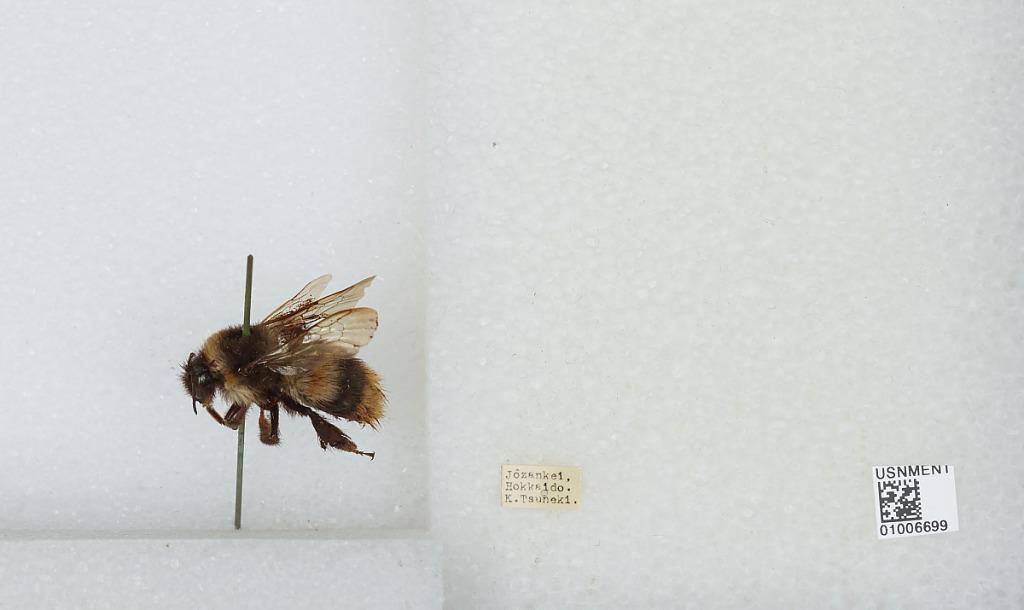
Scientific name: Bombus (Bombus) ignitus Smith
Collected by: K. Tsuneki
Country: Japan
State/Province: Hokkaido
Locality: Jozankei
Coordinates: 42.9692, 141.168